Arnaud Briand

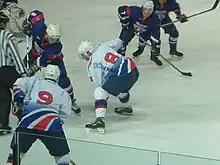

Arnaud Briand (born 29 April 1970) is a Canadian-born French former ice hockey player. He competed in the men's tournaments at the 1992, 1994, 1998 and the 2002 Winter Olympics.